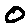
Label: 0